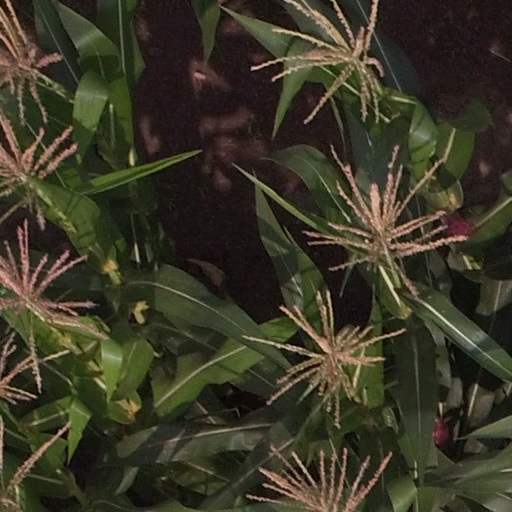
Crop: maize; corn